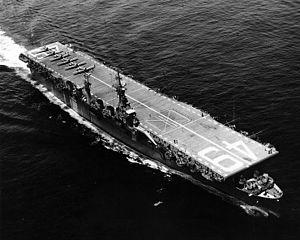
Cet article fournit diverses informations sur les porte-avions de l'United States Navy